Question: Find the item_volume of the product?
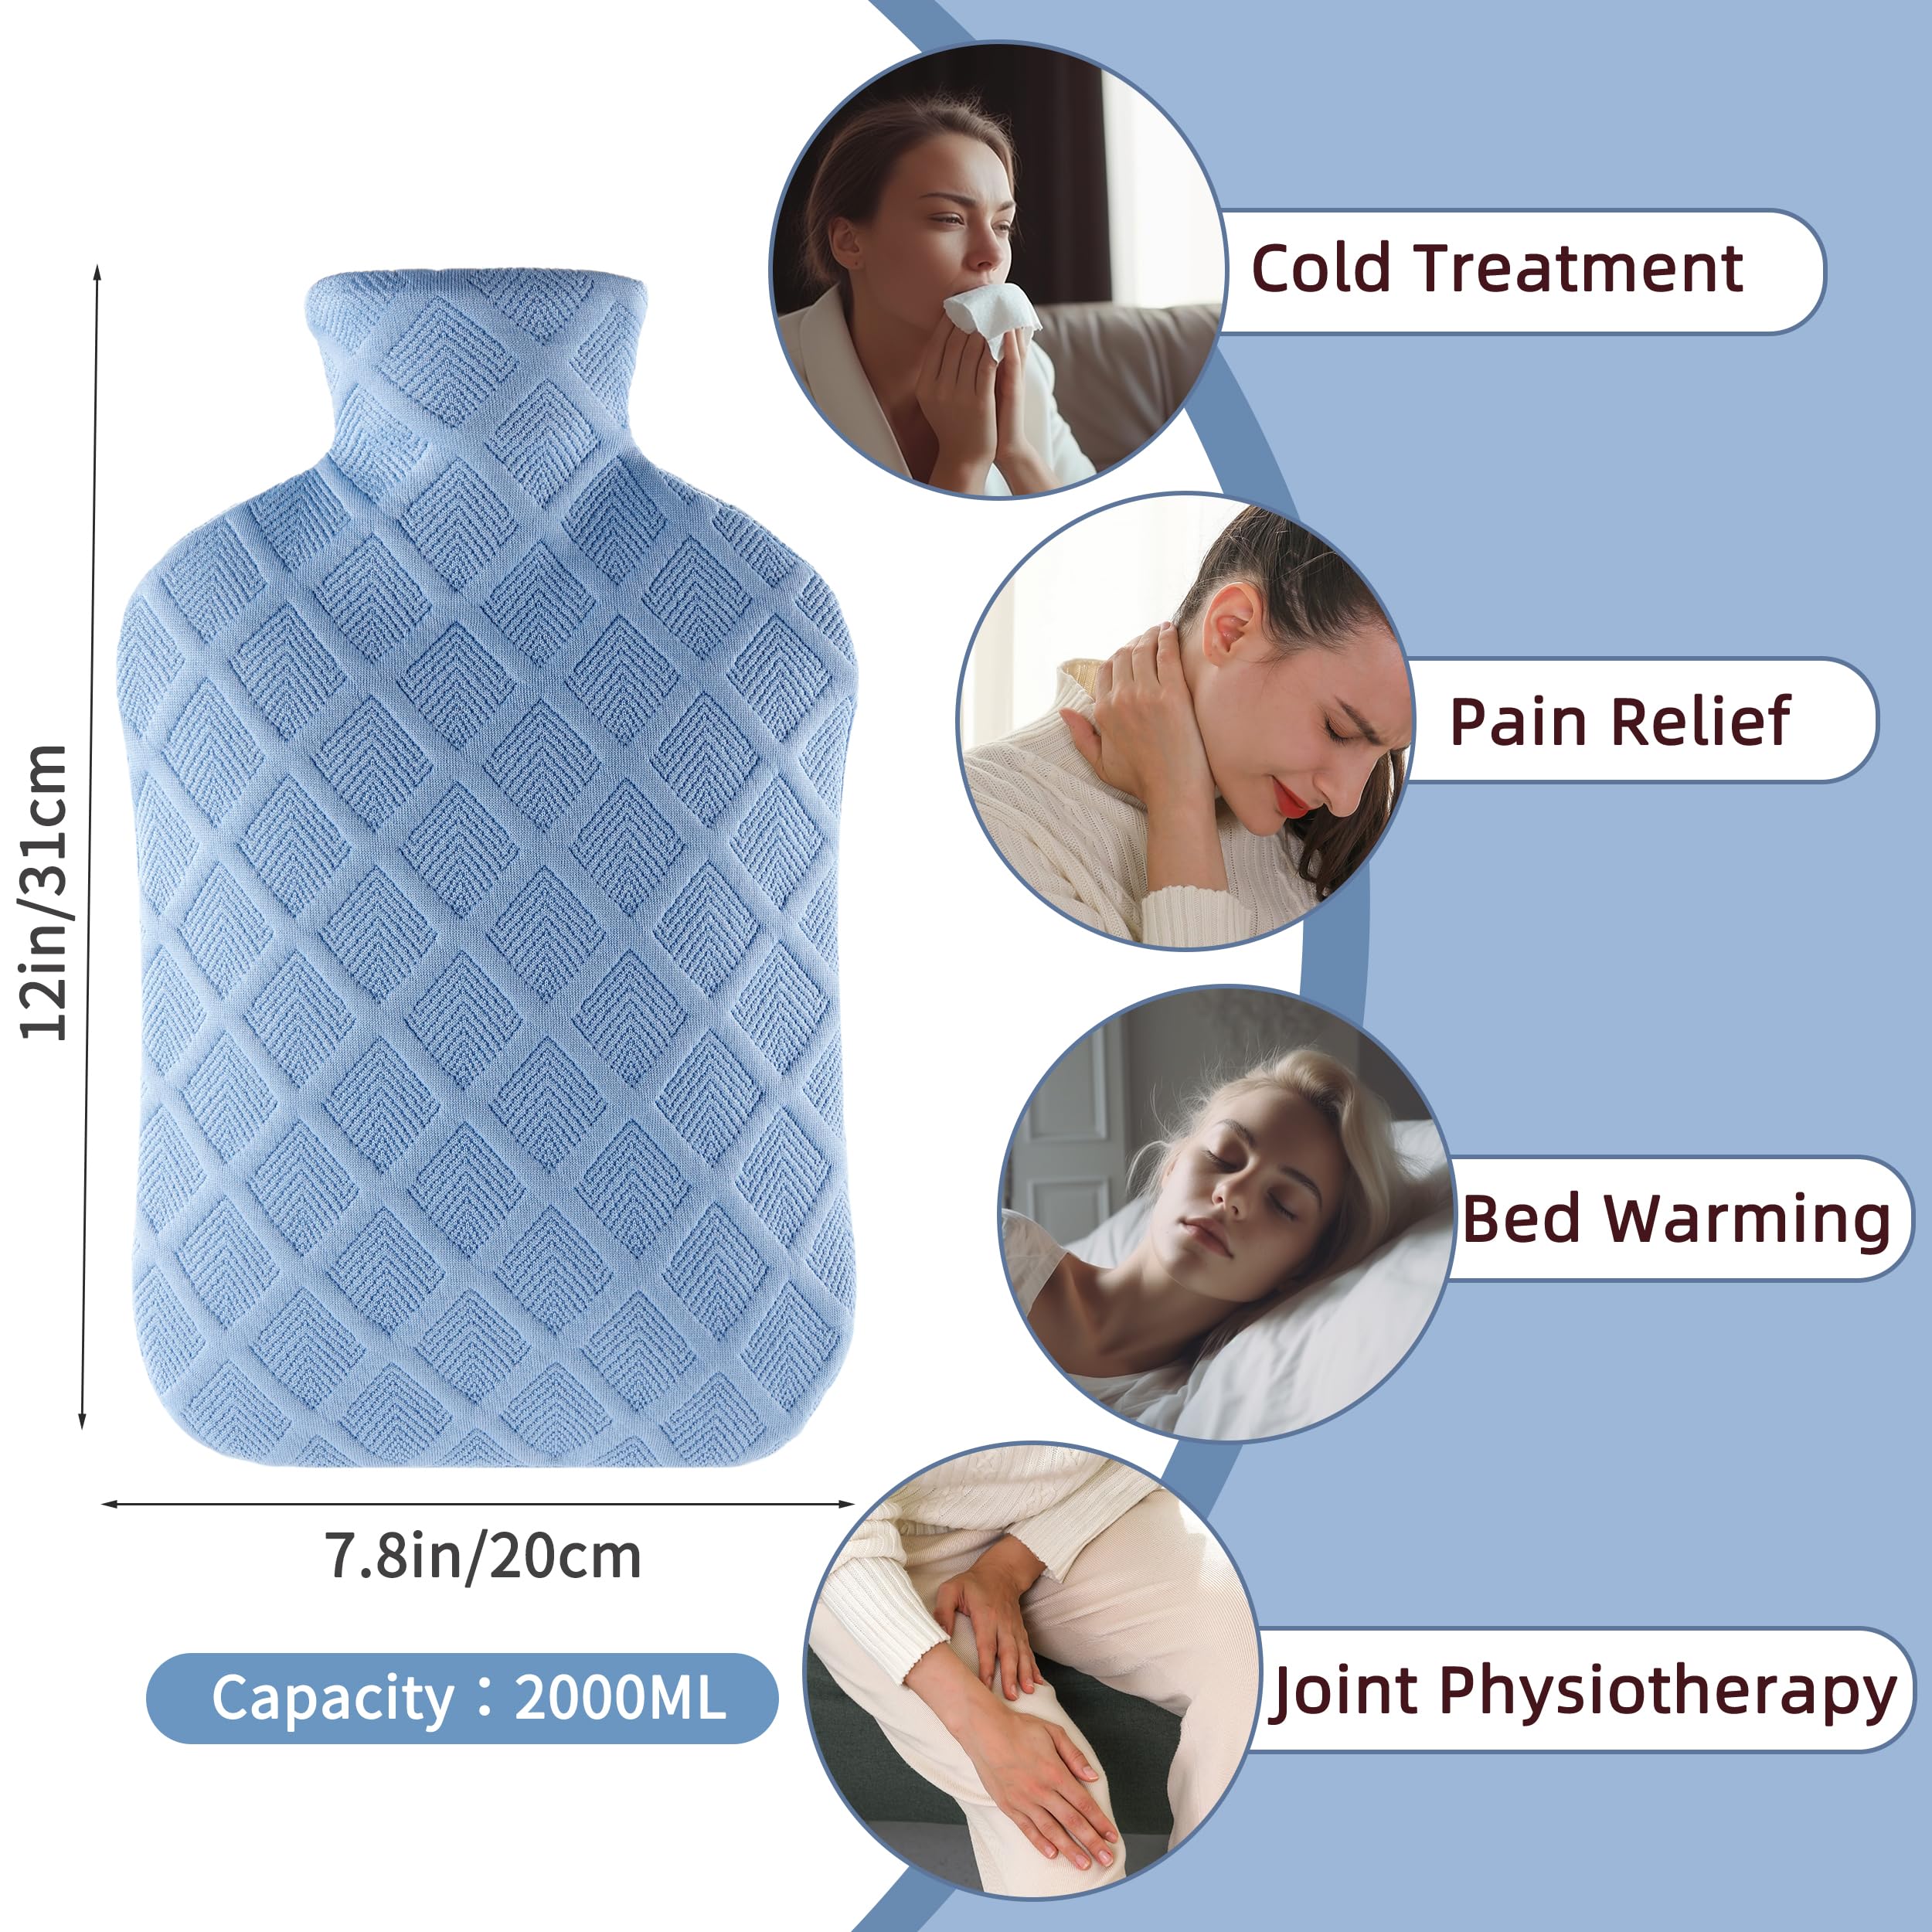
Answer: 2000.0 millilitre